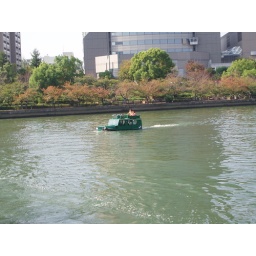
car in the river 2